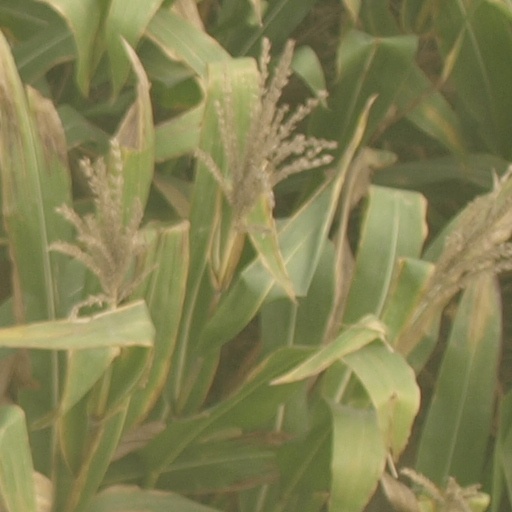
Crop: maize; corn